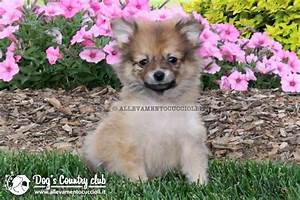
Label: dog